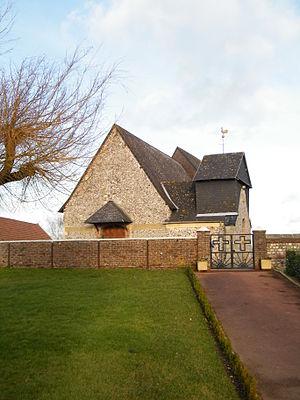
église.
Petit-Caux est une nouvelle commune française située dans le département de la Seine-Maritime en région Normandie.
Brunville est une ancienne commune française située dans le département de la Seine-Maritime, en région Normandie.